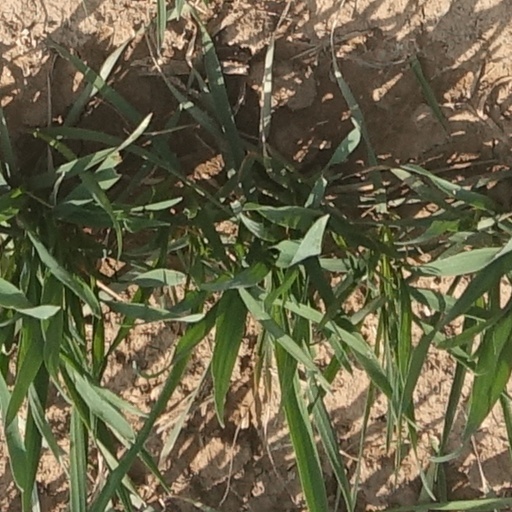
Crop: wheat